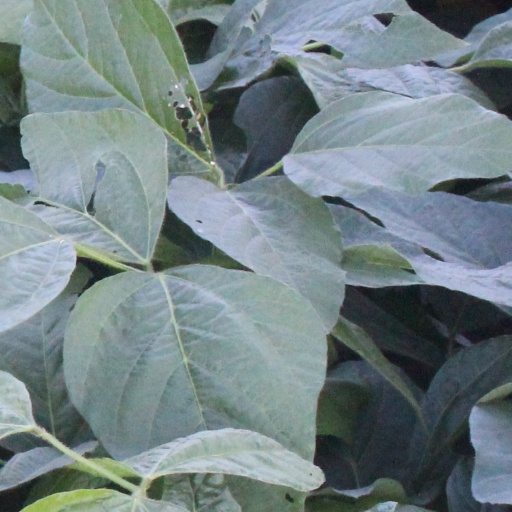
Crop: soybean